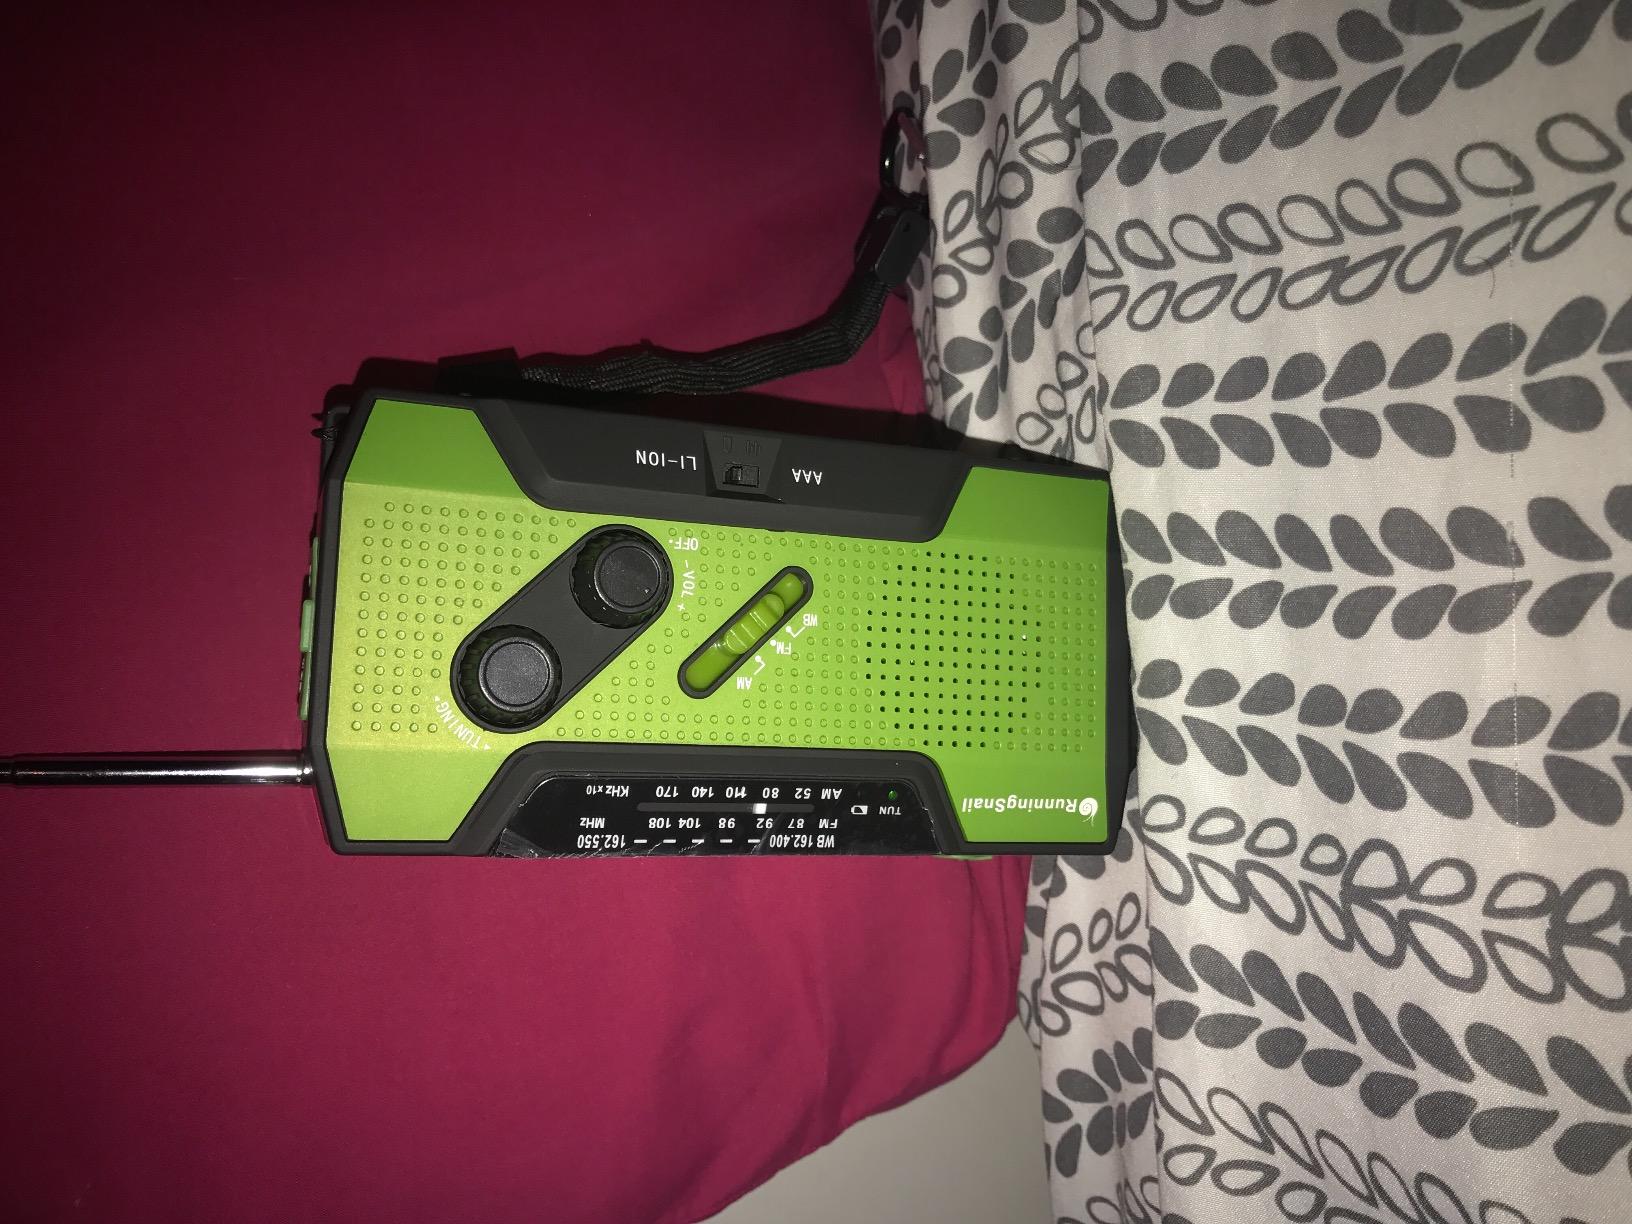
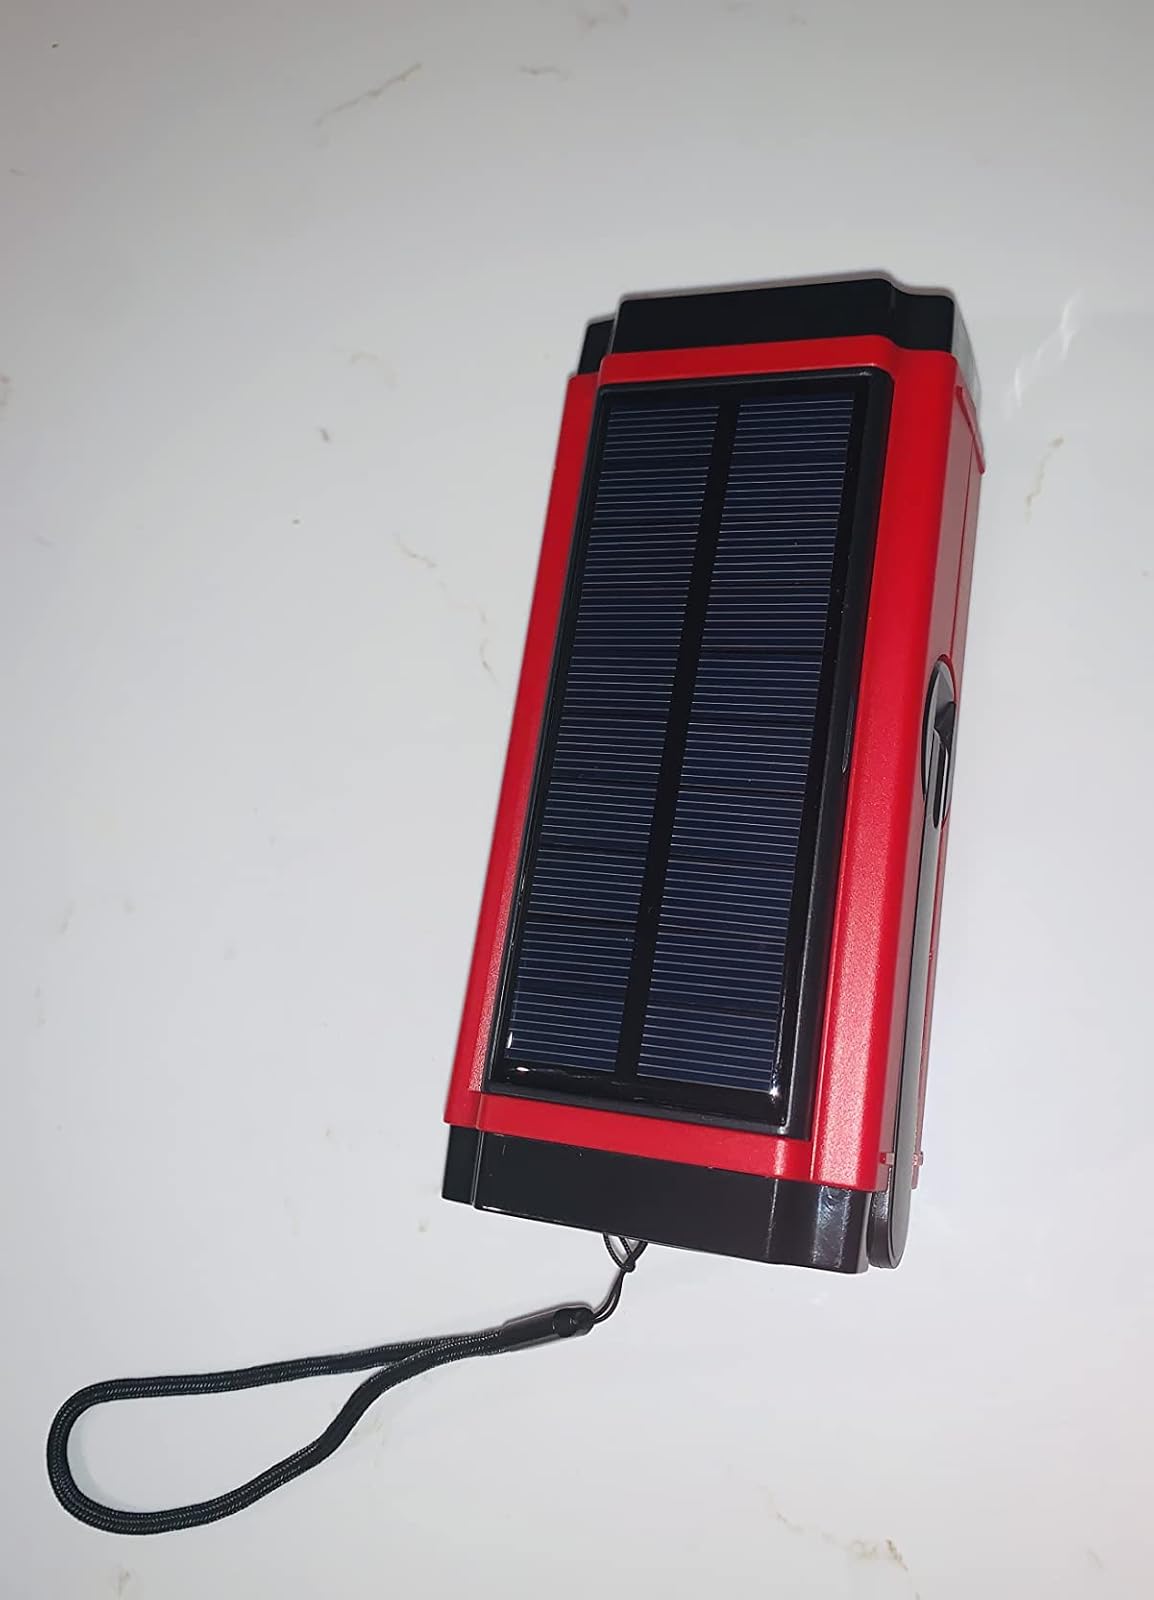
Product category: radio
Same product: no